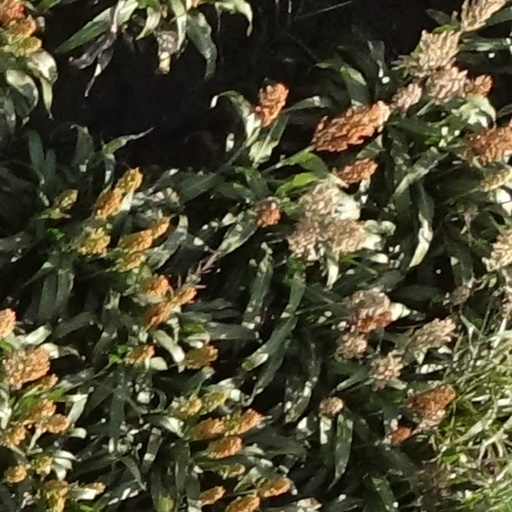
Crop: sorghum